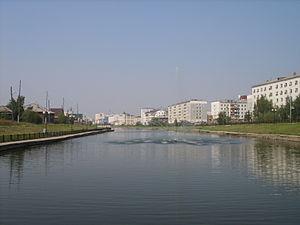
Iakoutsk ou Yakoutsk, est une ville de Russie, en Sibérie centrale. La ville, incluse dans la région économique d'Extrême-Orient, est la capitale de la république de Sakha. Sa population s'élève à 307 911 habitants en 2017.